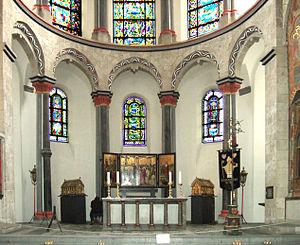
La basilique Saint-Cunibert est une église de la ville de Cologne en Allemagne. Elle est la plus récente des douze basiliques romanes de la ville. Elle a été consacrée en 1247 soit un an avant le début des travaux de la cathédrale.